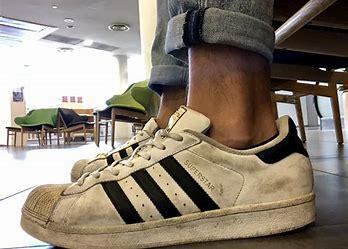
Brand: Adidas
Model: Superstar